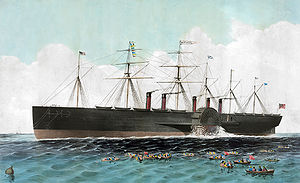
SS Great Eastern / Bygning / Jomfrurejse
Litografi af Great Eastern.
SS Great Eastern var et dampskib tegnet af den engelske ingeniør og foregangsmand Isambard Kingdom Brunel og bygget i jern på værftet J. Scott Russell & Co. i London. Ved sin søsætning i 1858 var hun langt større end noget hidtil bygget skib, og tiltænkt at kunne fragte 4.000 passagerer fra England til Australien uden at skulle laste kul undervejs. Hendes længde på 211 m blev først overgået i 1899 med den 215 m lange superliner RMS Oceanic, hendes tonnage på 18.915 BRT blev først overgået i 1901 af superlineren RMS Celtic på 21.035 BRT, mens de 4.000 passagerer først blev overgået i 1913 af SS Imperator, der kunne tage 4.935 passagerer. Som noget sjældent havde skibet dobbeltskrog og fem skorstene, hvoraf den ene dog senere blev pillet ned.